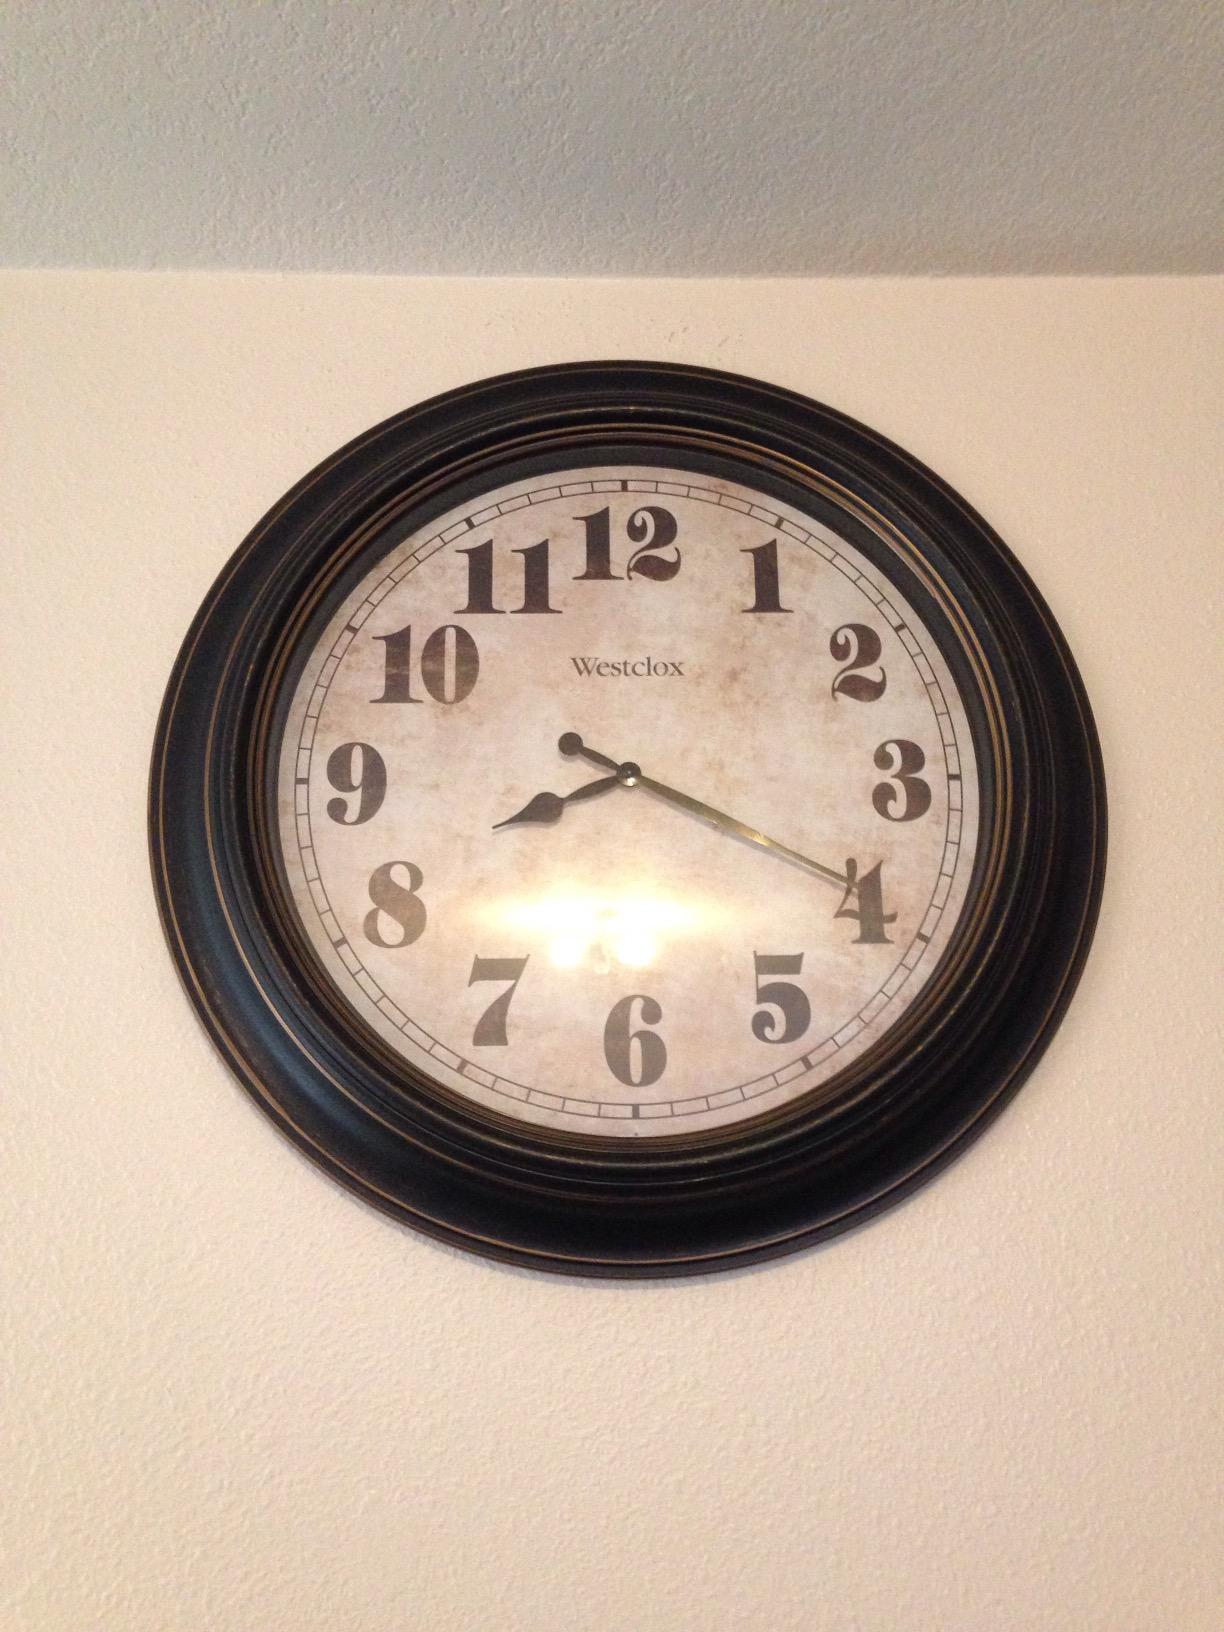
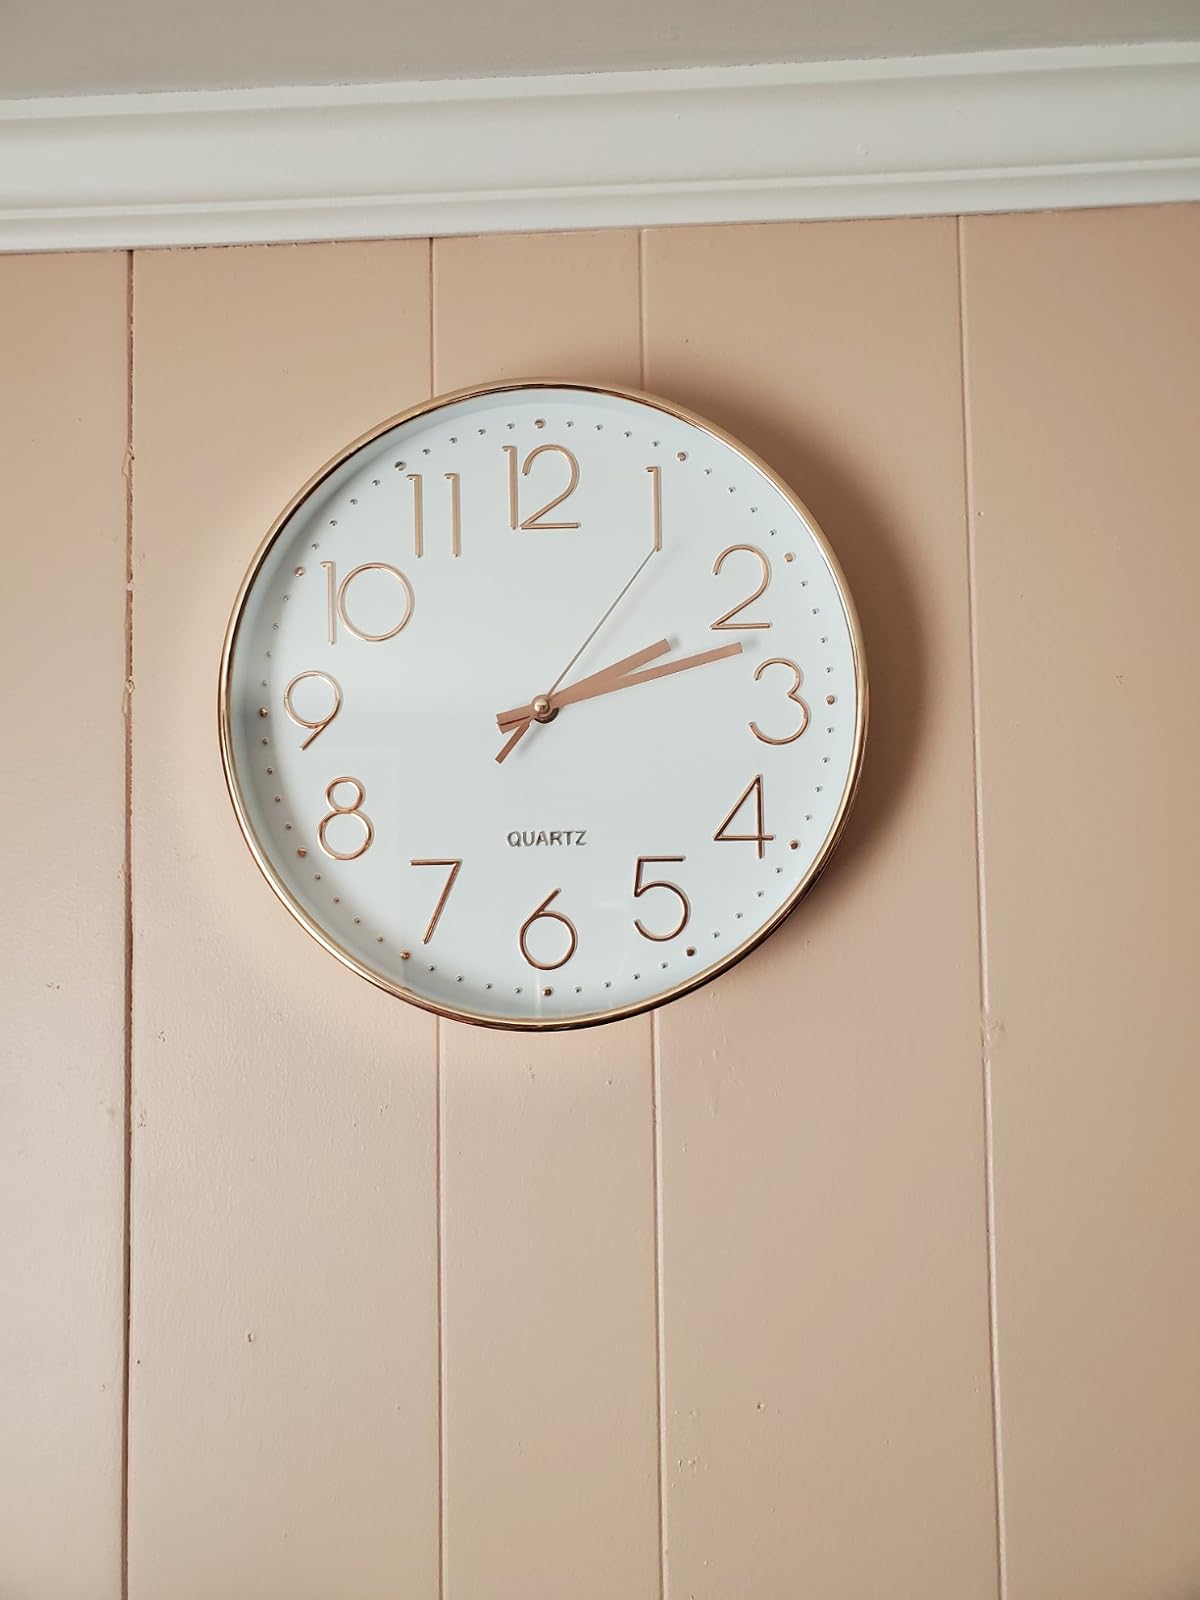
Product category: clock
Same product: no